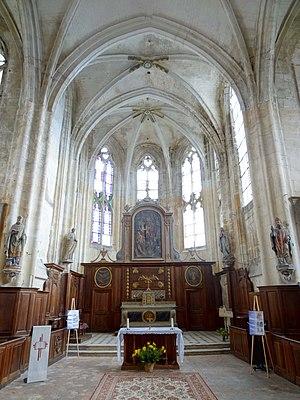
Intérieur de l'église - voir titre.
L'église Saint-Ouen est une église catholique paroissiale située à Therdonne, dans le département de l'Oise, en France. Elle est totalement isolée des habitations. Sa vaste nef unique, maintes fois réparée, remonte en partie au XIᵉ siècle, comme le donne à penser son appareil de petits moellons cubiques récupérés d'édifices gallo-romains démantelés. Son transept et son chœur, composé d'une travée droite et d'une abside à cinq pans, est de style gothique flamboyant, et date du premier quart du XVIᵉ siècle. Au niveau de l'ancien diocèse de Beauvais, cet ensemble d'une exécution soignée représente l'une des réalisations flamboyantes les plus remarquables dans le milieu rural. La consécration des deux chapelles dans les croisillon n'est intervenu que tardivement, en 1556. Le clocher, implanté au sud de la nef, près du croisillon sud, n'a été bâti qu'entre 1674 et 1676, et remplace un clocher roman victime d'intempéries, dont il imite le style. Le portail est de style classique. L'église Saint-Ouen a été classée monument historique par arrêté du 31 juillet 1913.